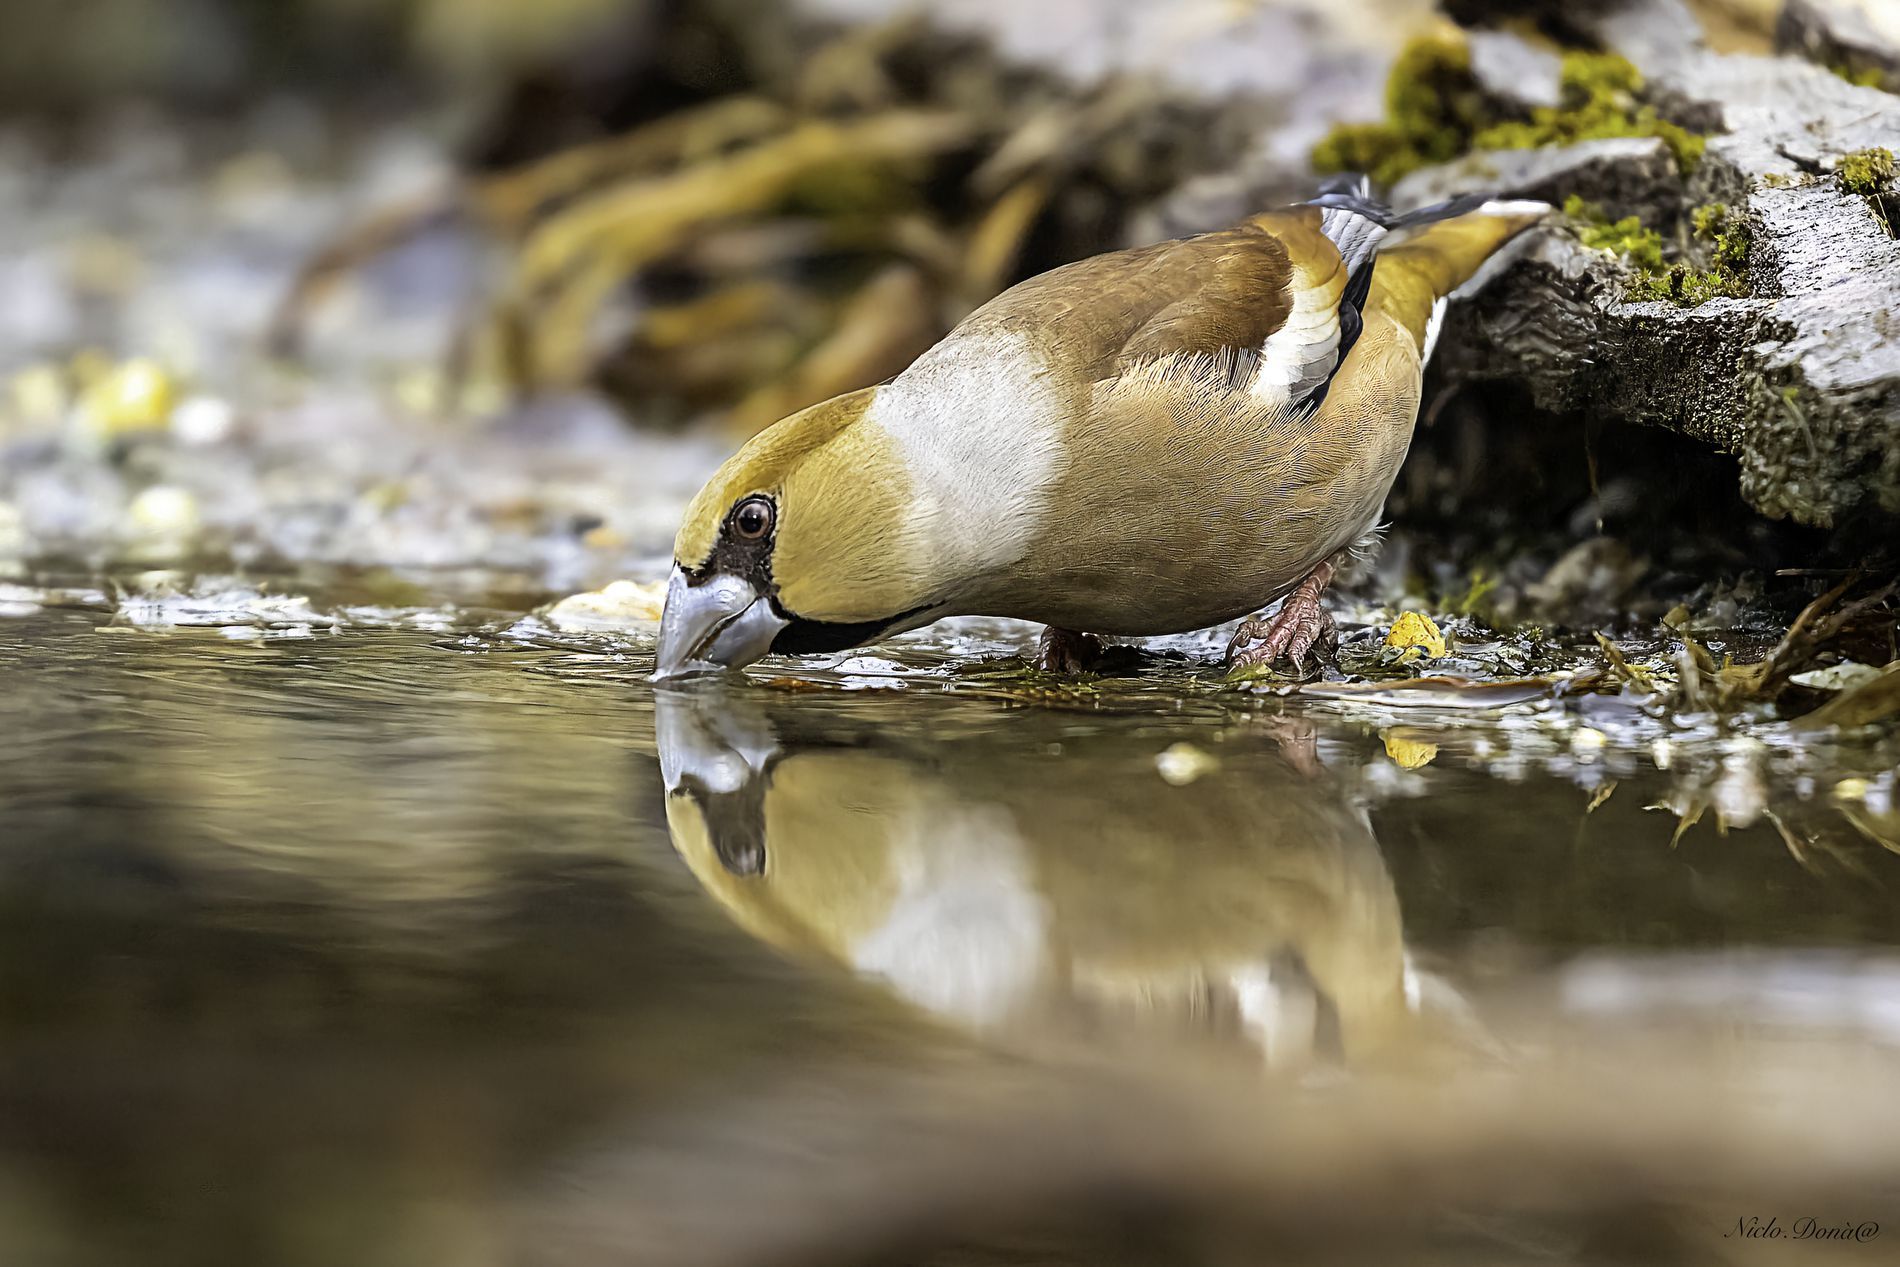
Reflective Pause
A hawfinch leans down to sip water from a still stream. Its reflection mirrored perfectly on the surface.
Shot low and close with a shallow depth of field, the scene centers on a hawfinch mid-sip at the water's edge. The mood is peaceful and serene, with a blurred background focus and golden-brown colors blending into patchy greens. The peaceful reflection in the water gives the scene a reflective, nearly poetic feel.
Labels: Animal, Bird, Finch, Beak, Kangaroo, Mammal, Canary, Nature, Outdoors, Hawfinch, rock, algae, pond, blurry background, Watermark
Camera: Canon Canon EOS R6
Lens: EF100-400mm f/4.5-5.6L IS II USM, Canon EF 100-400mm f/4.5-5.6L IS II USM
Aperture: F5.6
Exposure: 1/640 sec
ISO: 4000
Focal length: 400.0 mm